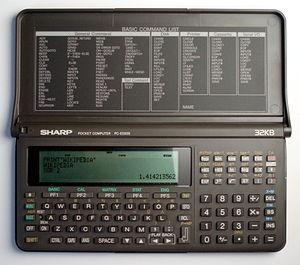
Une calculatrice programmable est une calculatrice capable d'être programmée, d'une façon similaire à un ordinateur. Elle diffère de la simple calculatrice par sa faculté d'exécuter des algorithmes et de manipuler et transformer des données.et elle calcule
Un ordinateur de poche est un petit appareil mobile programmable, de la taille d'une calculatrice.